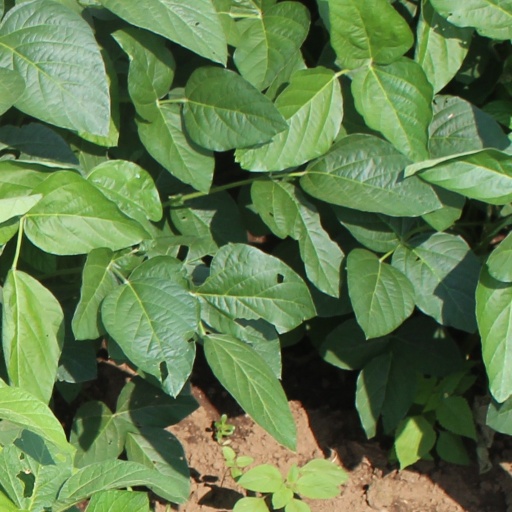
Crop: soybean